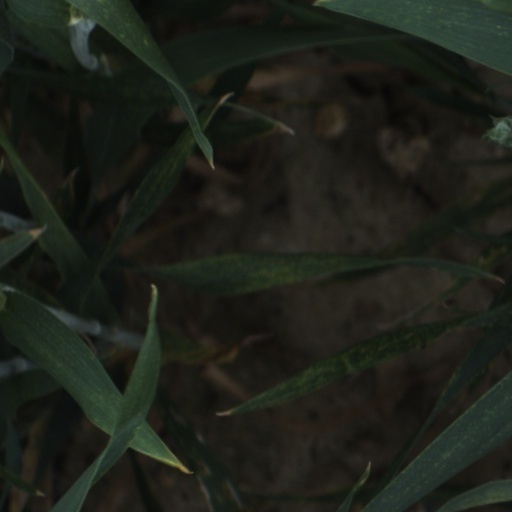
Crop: wheat